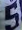
Number: 5